Mardi Gras in the United States

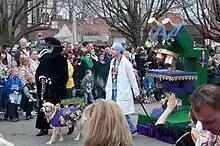
Mardi Gras in St. Louis, 2011

Other Louisiana cities holding Mardi Gras parades include Bogalusa, Bush, Chalmette, Columbia, Covington, Gretna, Kaplan, La Place, Madisonville, Mandeville, Maringouin, Metairie, Minden, Monroe, Natchitoches, Pearl River, Slidell, Springhill, and Thibodaux.